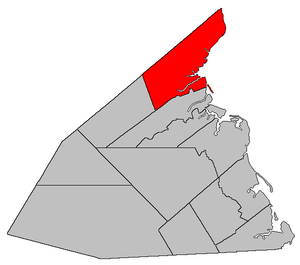
La paroisse de Carleton est à la fois une paroisse civile et un district de services locaux canadien du Nouveau-Brunswick.